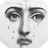
Emotion: sad